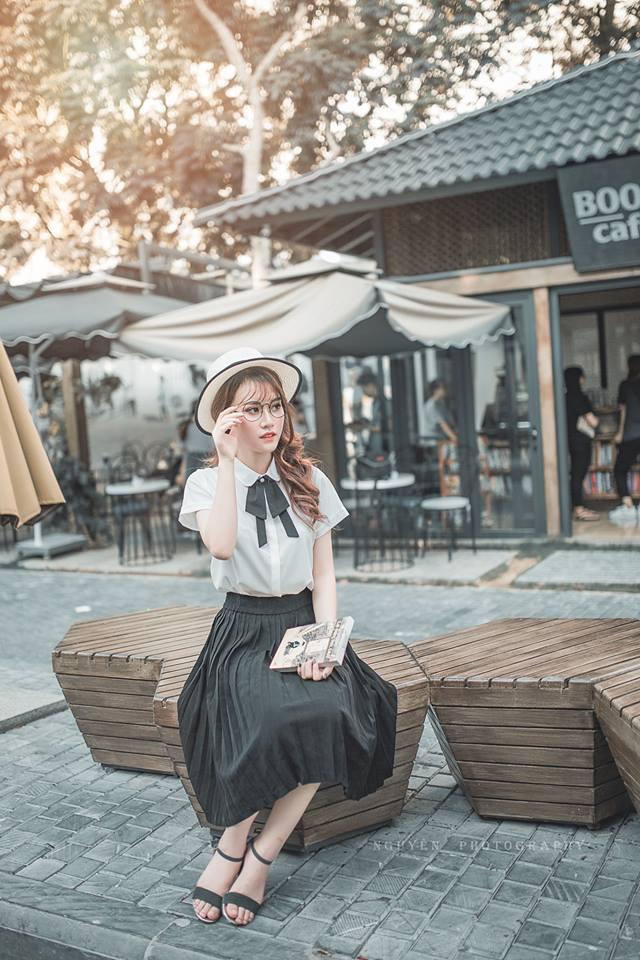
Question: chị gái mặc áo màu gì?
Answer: màu trắng